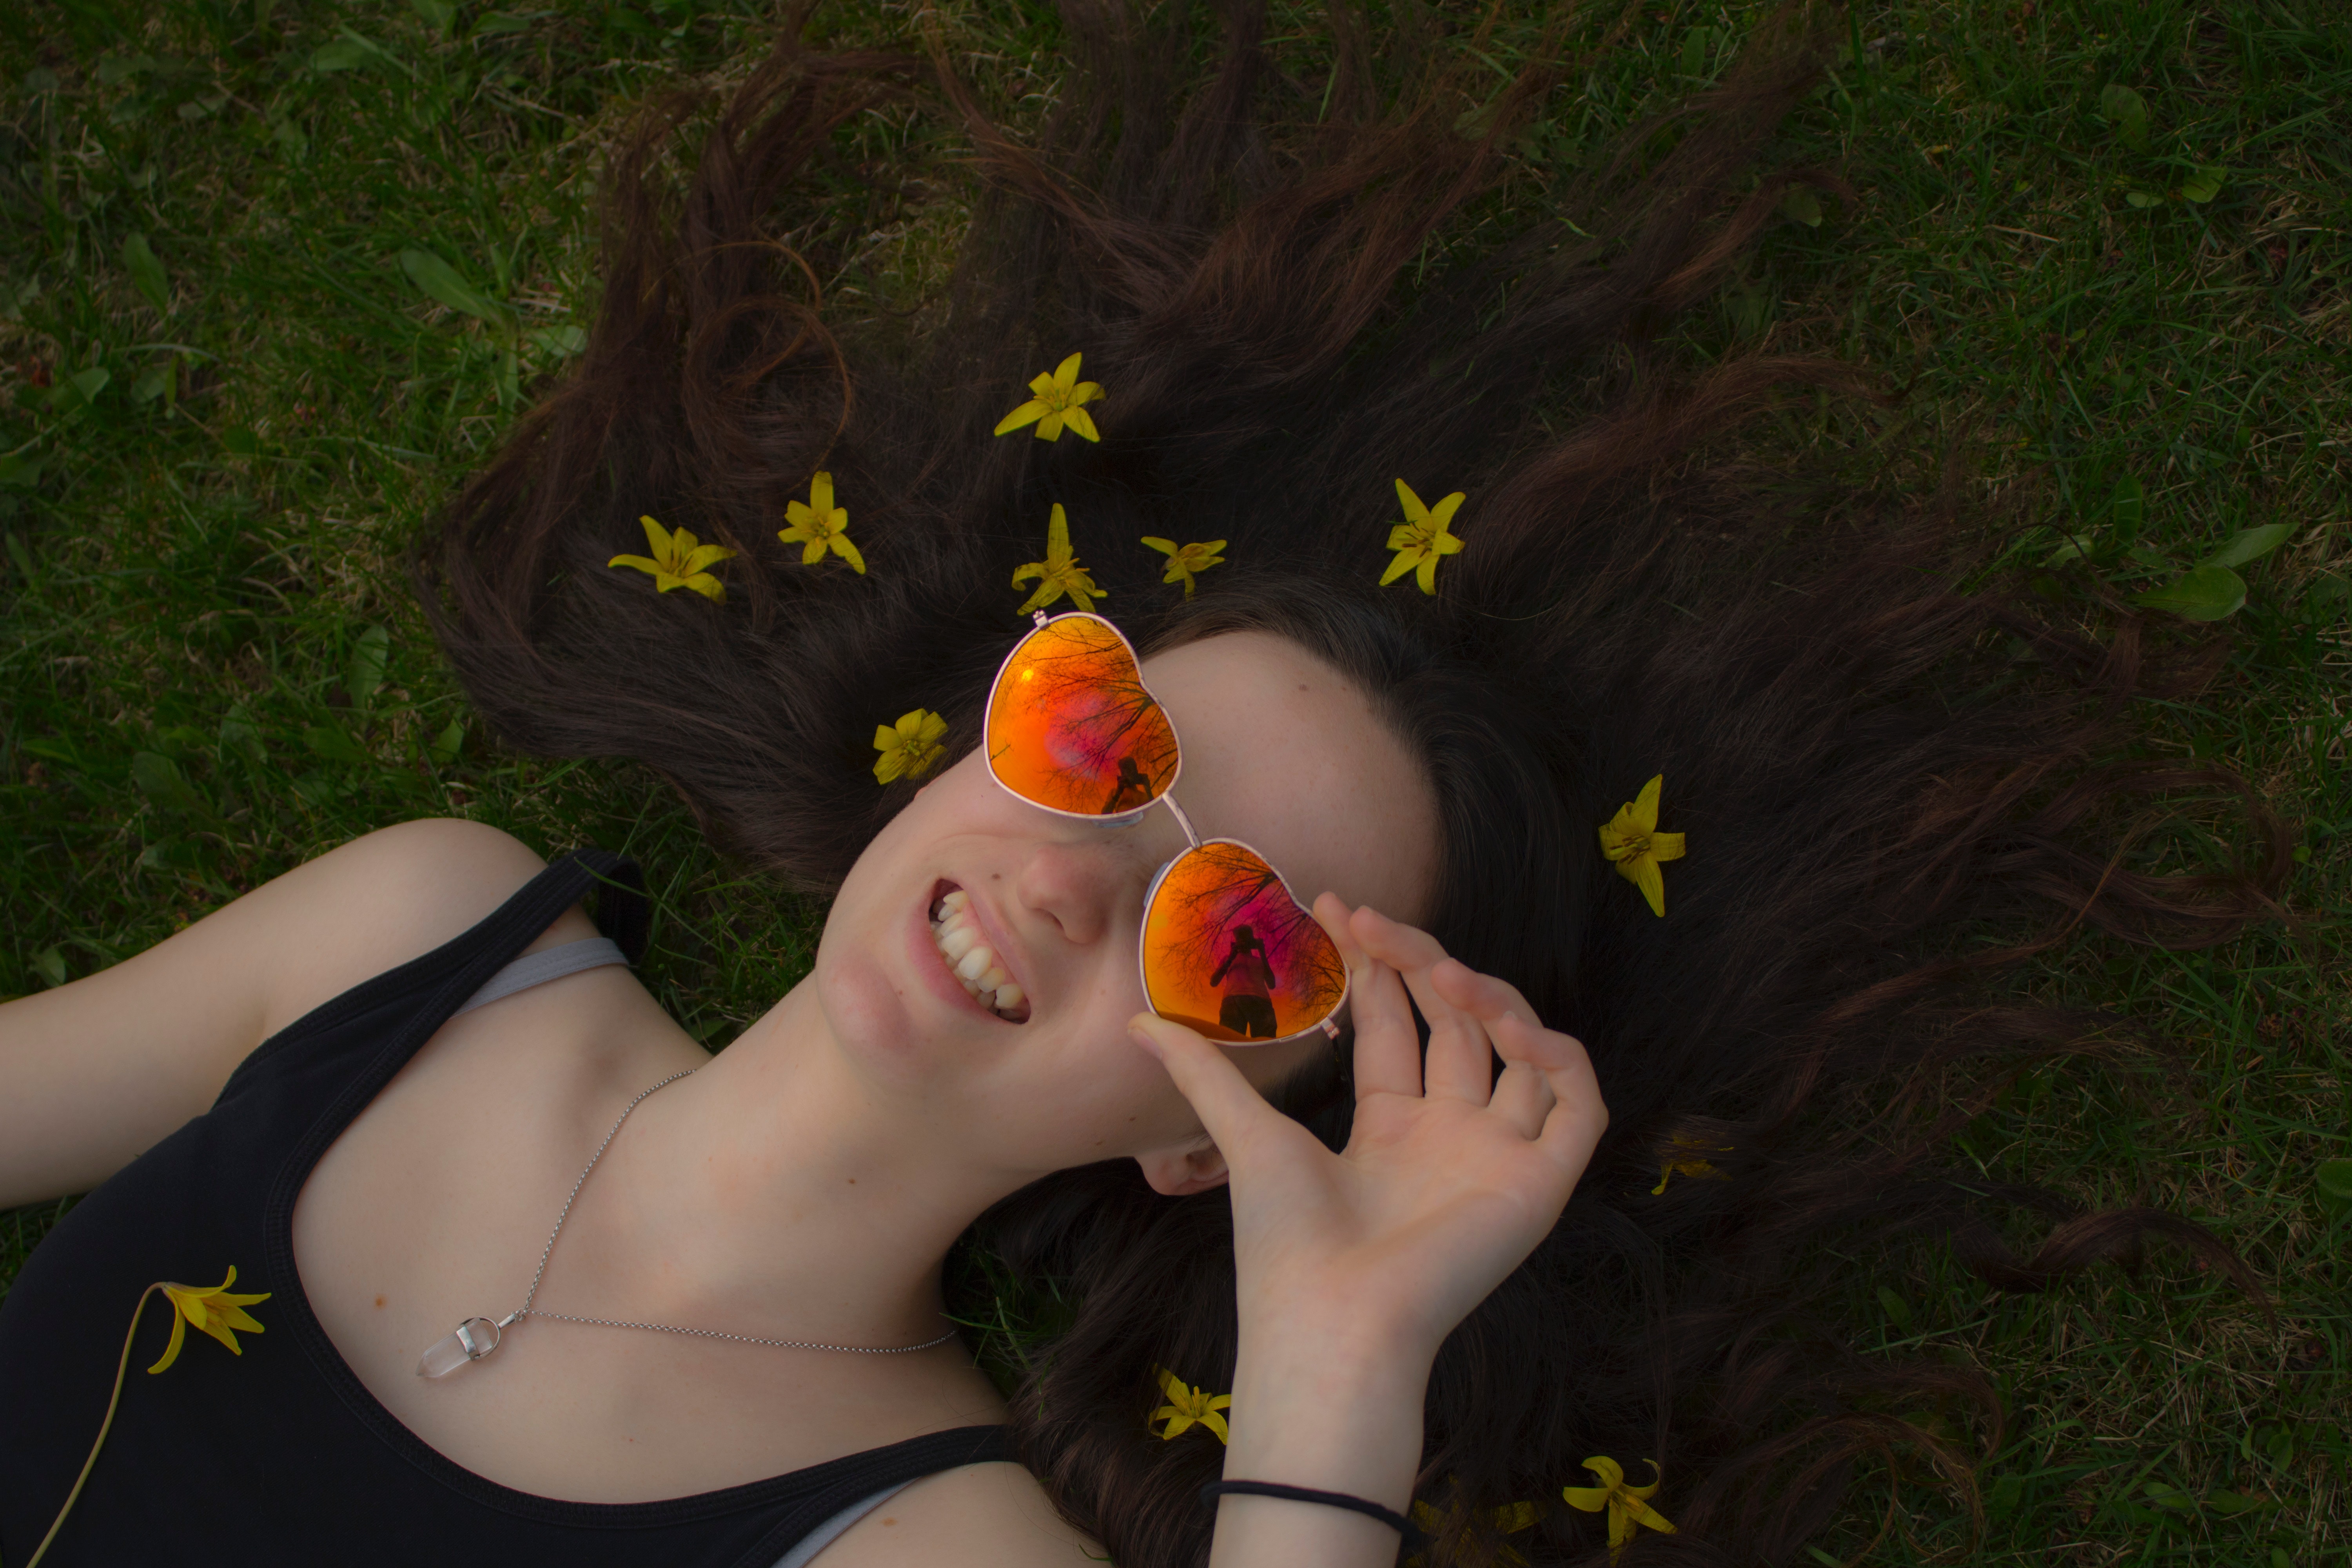
yellow, leg, nose, grass, lip, footwear, foot, human body, hand, plant, flower, trunk, wildflower, rubber ducky, fawn, shoe, human leg, black hair, ear